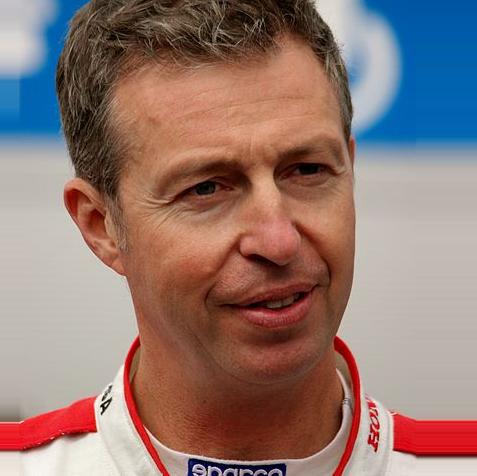
Age: 47